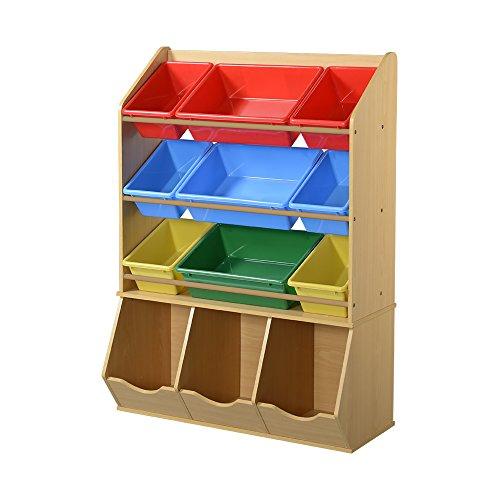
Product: American Furniture Classics 12 Bin Organizer for Toys, Light Oak
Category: Home & Kitchen | Furniture | Kids' Furniture
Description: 3 colorful, removable 15.5 by 11.75 large plastic bins.
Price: $44.63
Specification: ASIN:B01NBIR123|ShippingWeight:42pounds|DateFirstAvailable:December9,2016